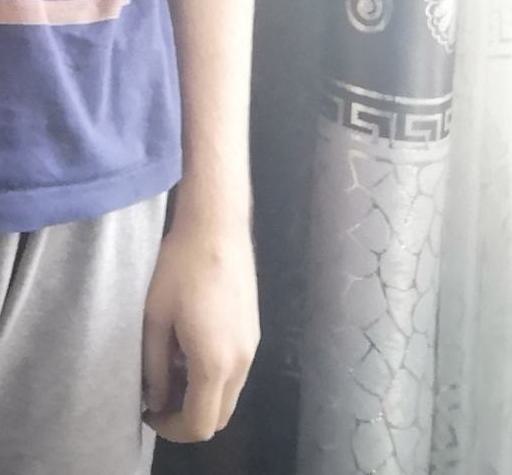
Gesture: no_gesture